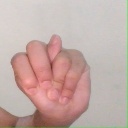
अक्षर: न